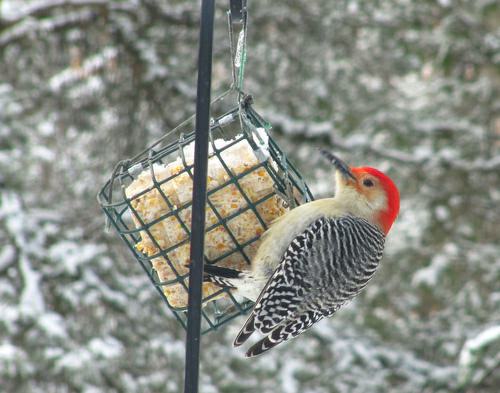
A photo of a red bellied woodpecker